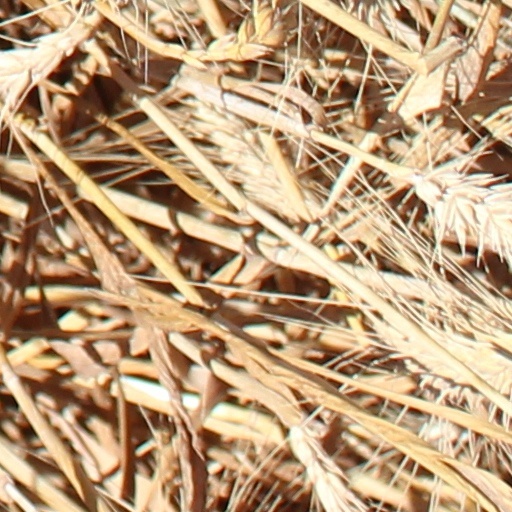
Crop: wheat